2023–24 UEFA Europa League

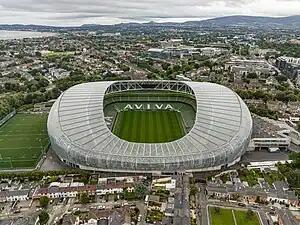
The Aviva Stadium in Dublin hosted the final

The 2023–24 UEFA Europa League was the 53rd season of Europe's secondary club football tournament organised by UEFA, and the 15th season since it was renamed from the UEFA Cup to the UEFA Europa League.